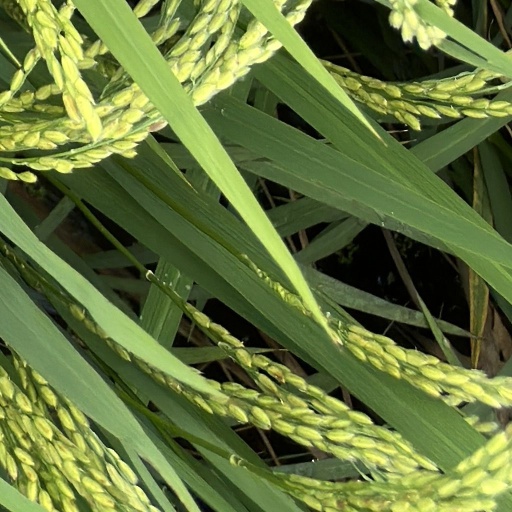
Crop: rice